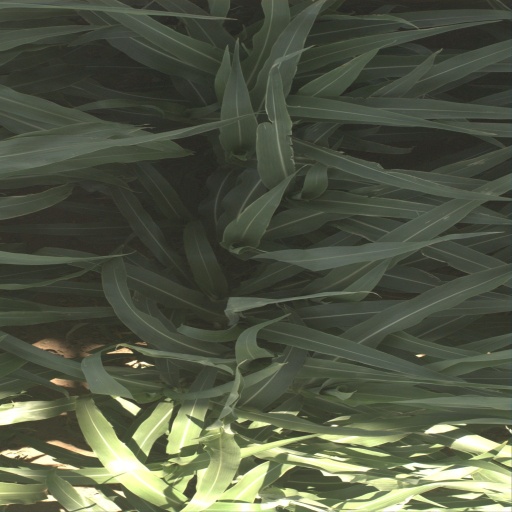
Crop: sorghum